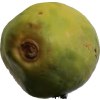
Label: papaya